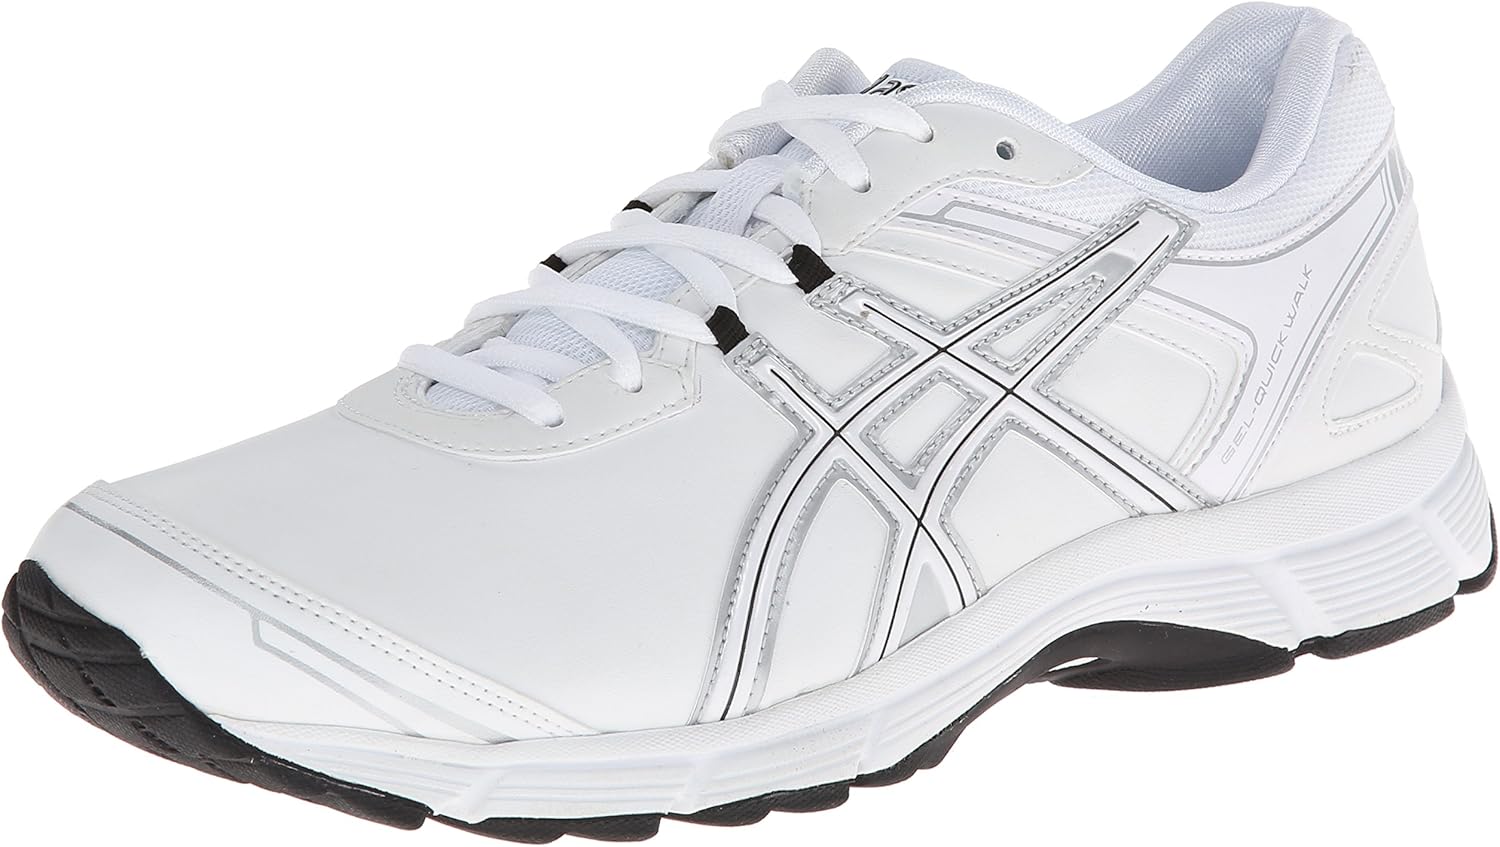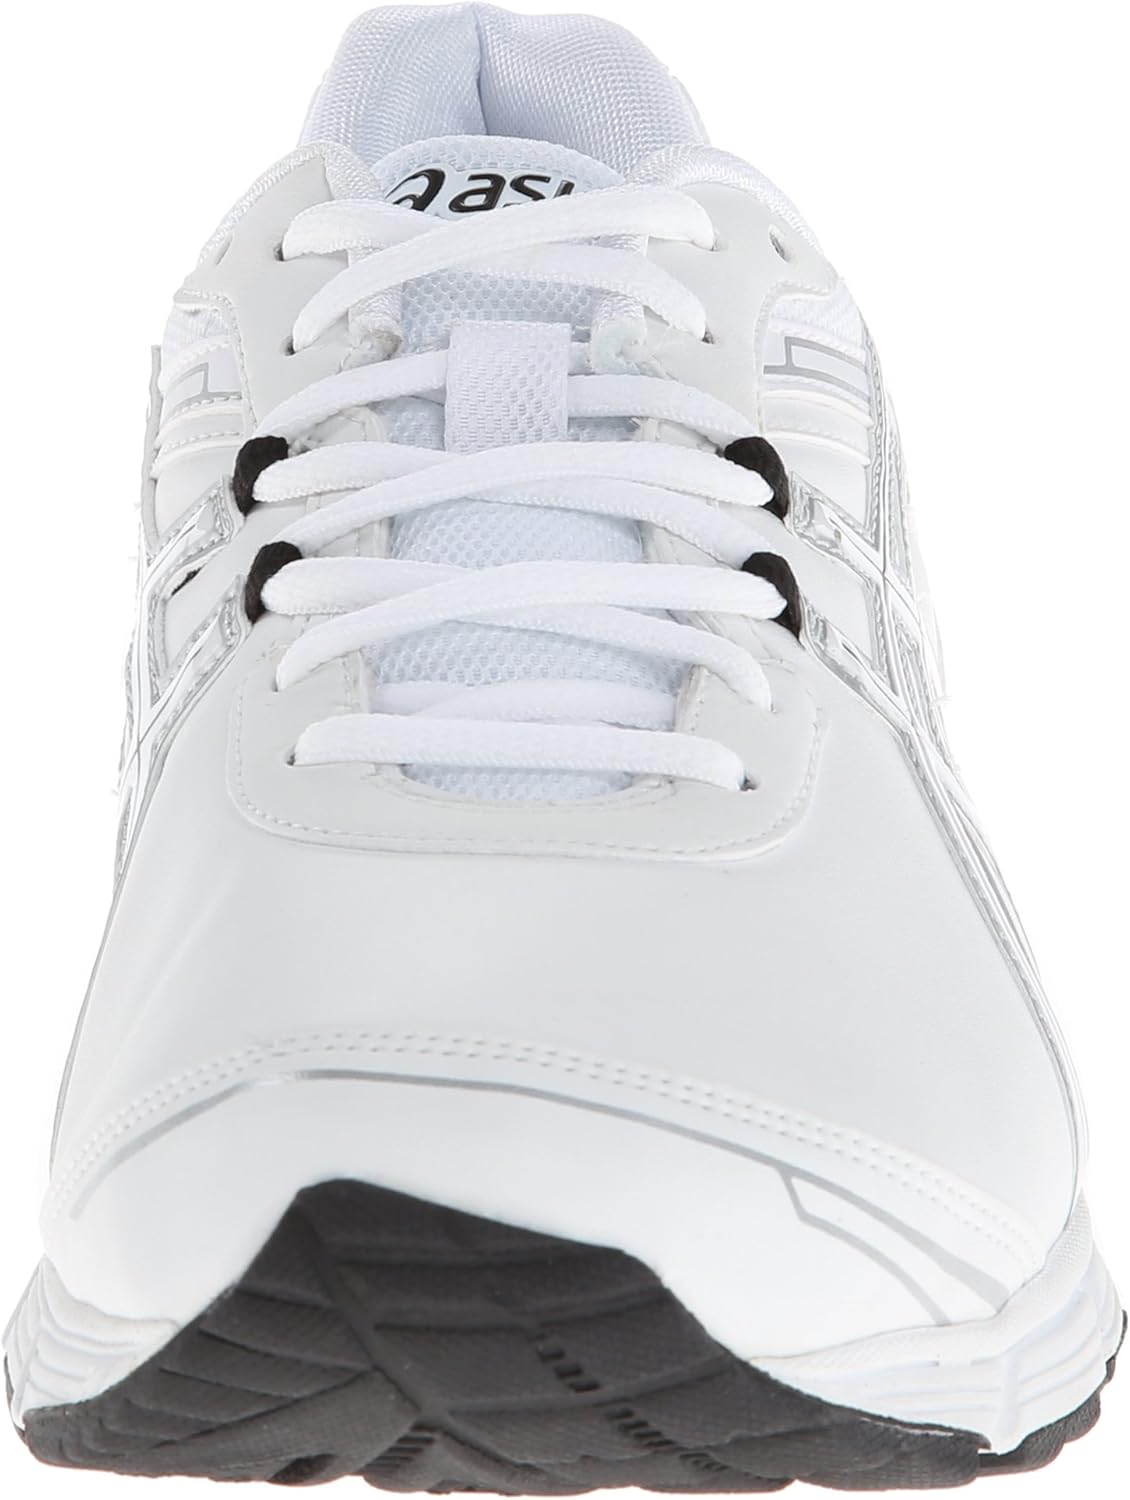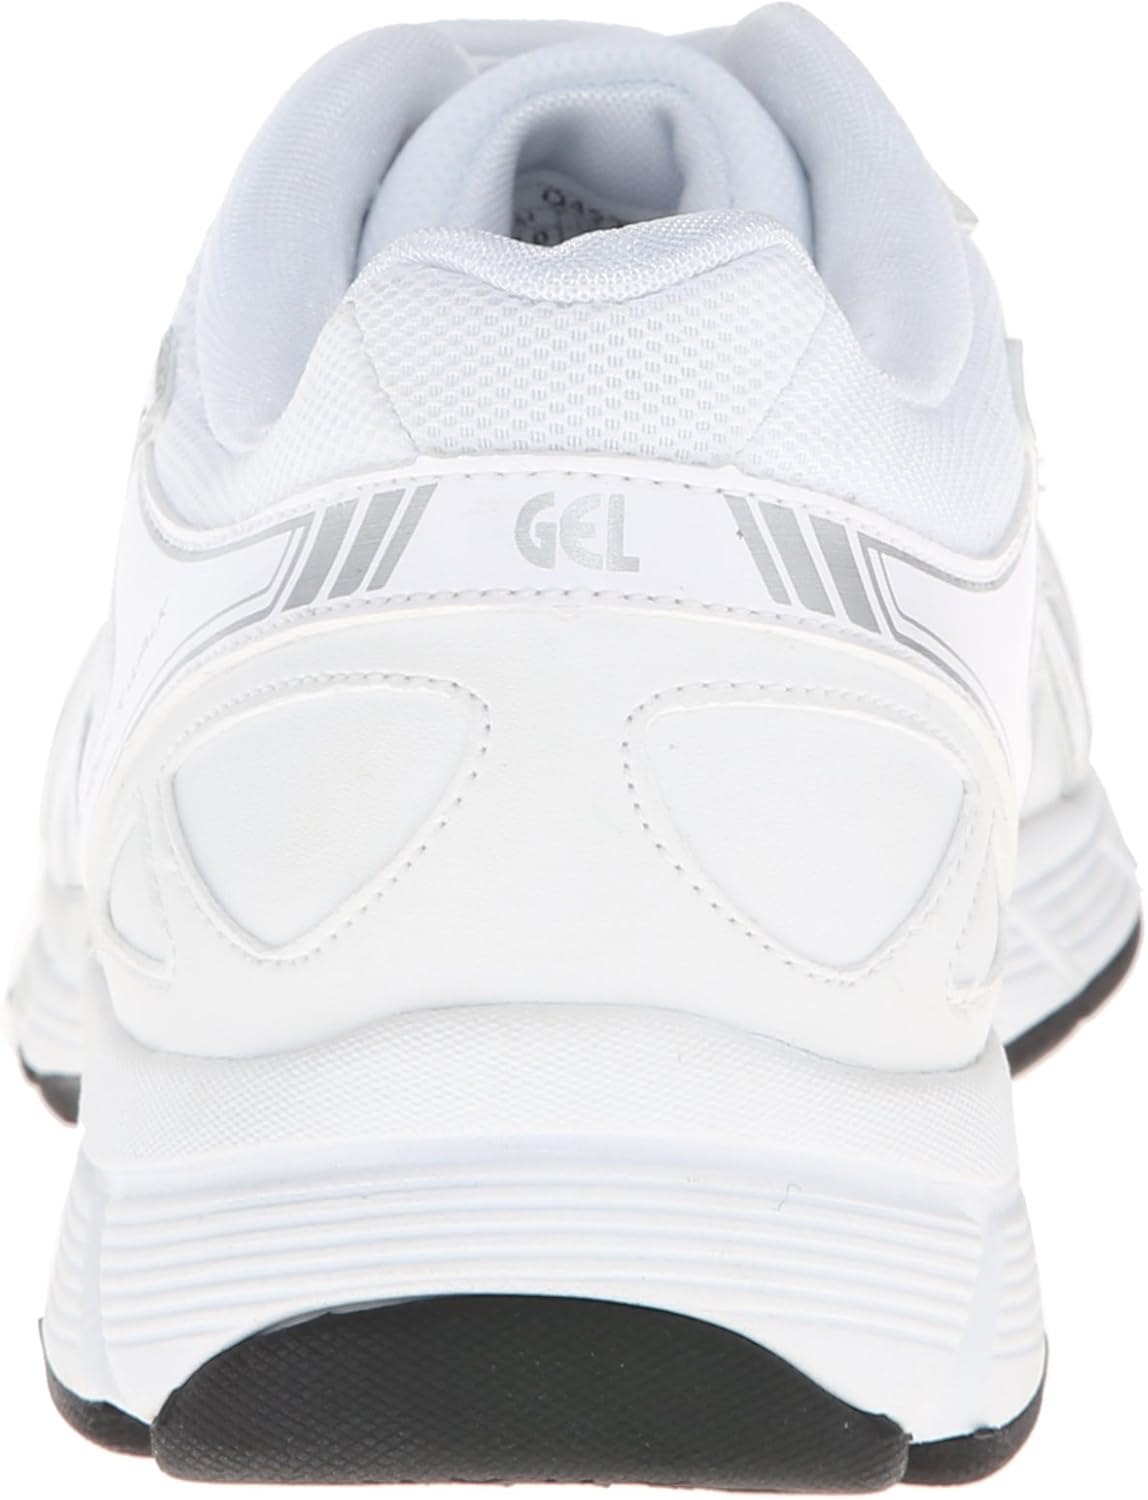
Asics Men's GEL-Quickwalk 2 SL Walking Shoe
Category: AMAZON FASHION
In 1949, Mr. Kihachiro Onitsuka began his athletic footwear company (Onitsuka Co., Ltd.) by manufacturing basketball shoes out of his living room in Kobe, Japan. He chose the name ASICS for his company in 1977, based on a famous Latin phrase "Anima Sana In Corpore Sano," which, when translated, expresses the ancient ideal of "A Sound Mind in a Sound Body." Taking the acronym of this phrase, ASICS was founded on the belief that the best way to create a healthy and happy lifestyle is to promote total health and fitness. Today, ASICS offers a full line of performance-driven athletic shoes and technical active sports apparel and accessories dedicated to bringing harmony to the body and soul.
Features: 100% Leather | Imported | Rubber sole | Lace-up walking shoe featuring tonal logo overlays on sides and rearfoot GEL Cushioning System for shock absorbance | Padded tongue and collar | AHAR+ high-abrasion outsole